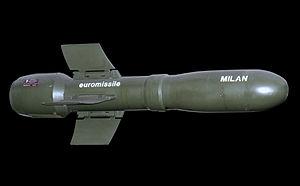
La bataille de Goose Green — connue en espagnol sous le nom de batalla de Pradera del Ganso — est un combat entre les forces argentines et britanniques pendant la guerre des Malouines. Goose Green et l'établissement de Darwin situé non loin de là sur l'île de Malouine orientale sont situées sur le détroit de Choiseul à l'est de l'isthme central de l'île reliant la partie nord à Lafonia. Ces deux villages sont situés à environ 21 km au sud du site où un important débarquement britannique a lieu dans San Carlos Water dans la nuit du 21 au 22 mai 1982.
Euromissile est un consortium européen créé pendant les années 1970 par Aérospatiale et MBB pour produire les missiles antichars HOT et Milan et le missile anti-aerien Roland.